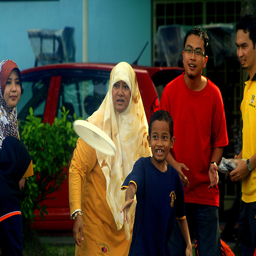
young boy throws Frisbee towards the camera as others watch
A group of people are looking at something or someonr
Boy playing frisbee while family watches from behind.
A young boy throws a frisbee in front of other people
A photo of a group of people playing frisbee.